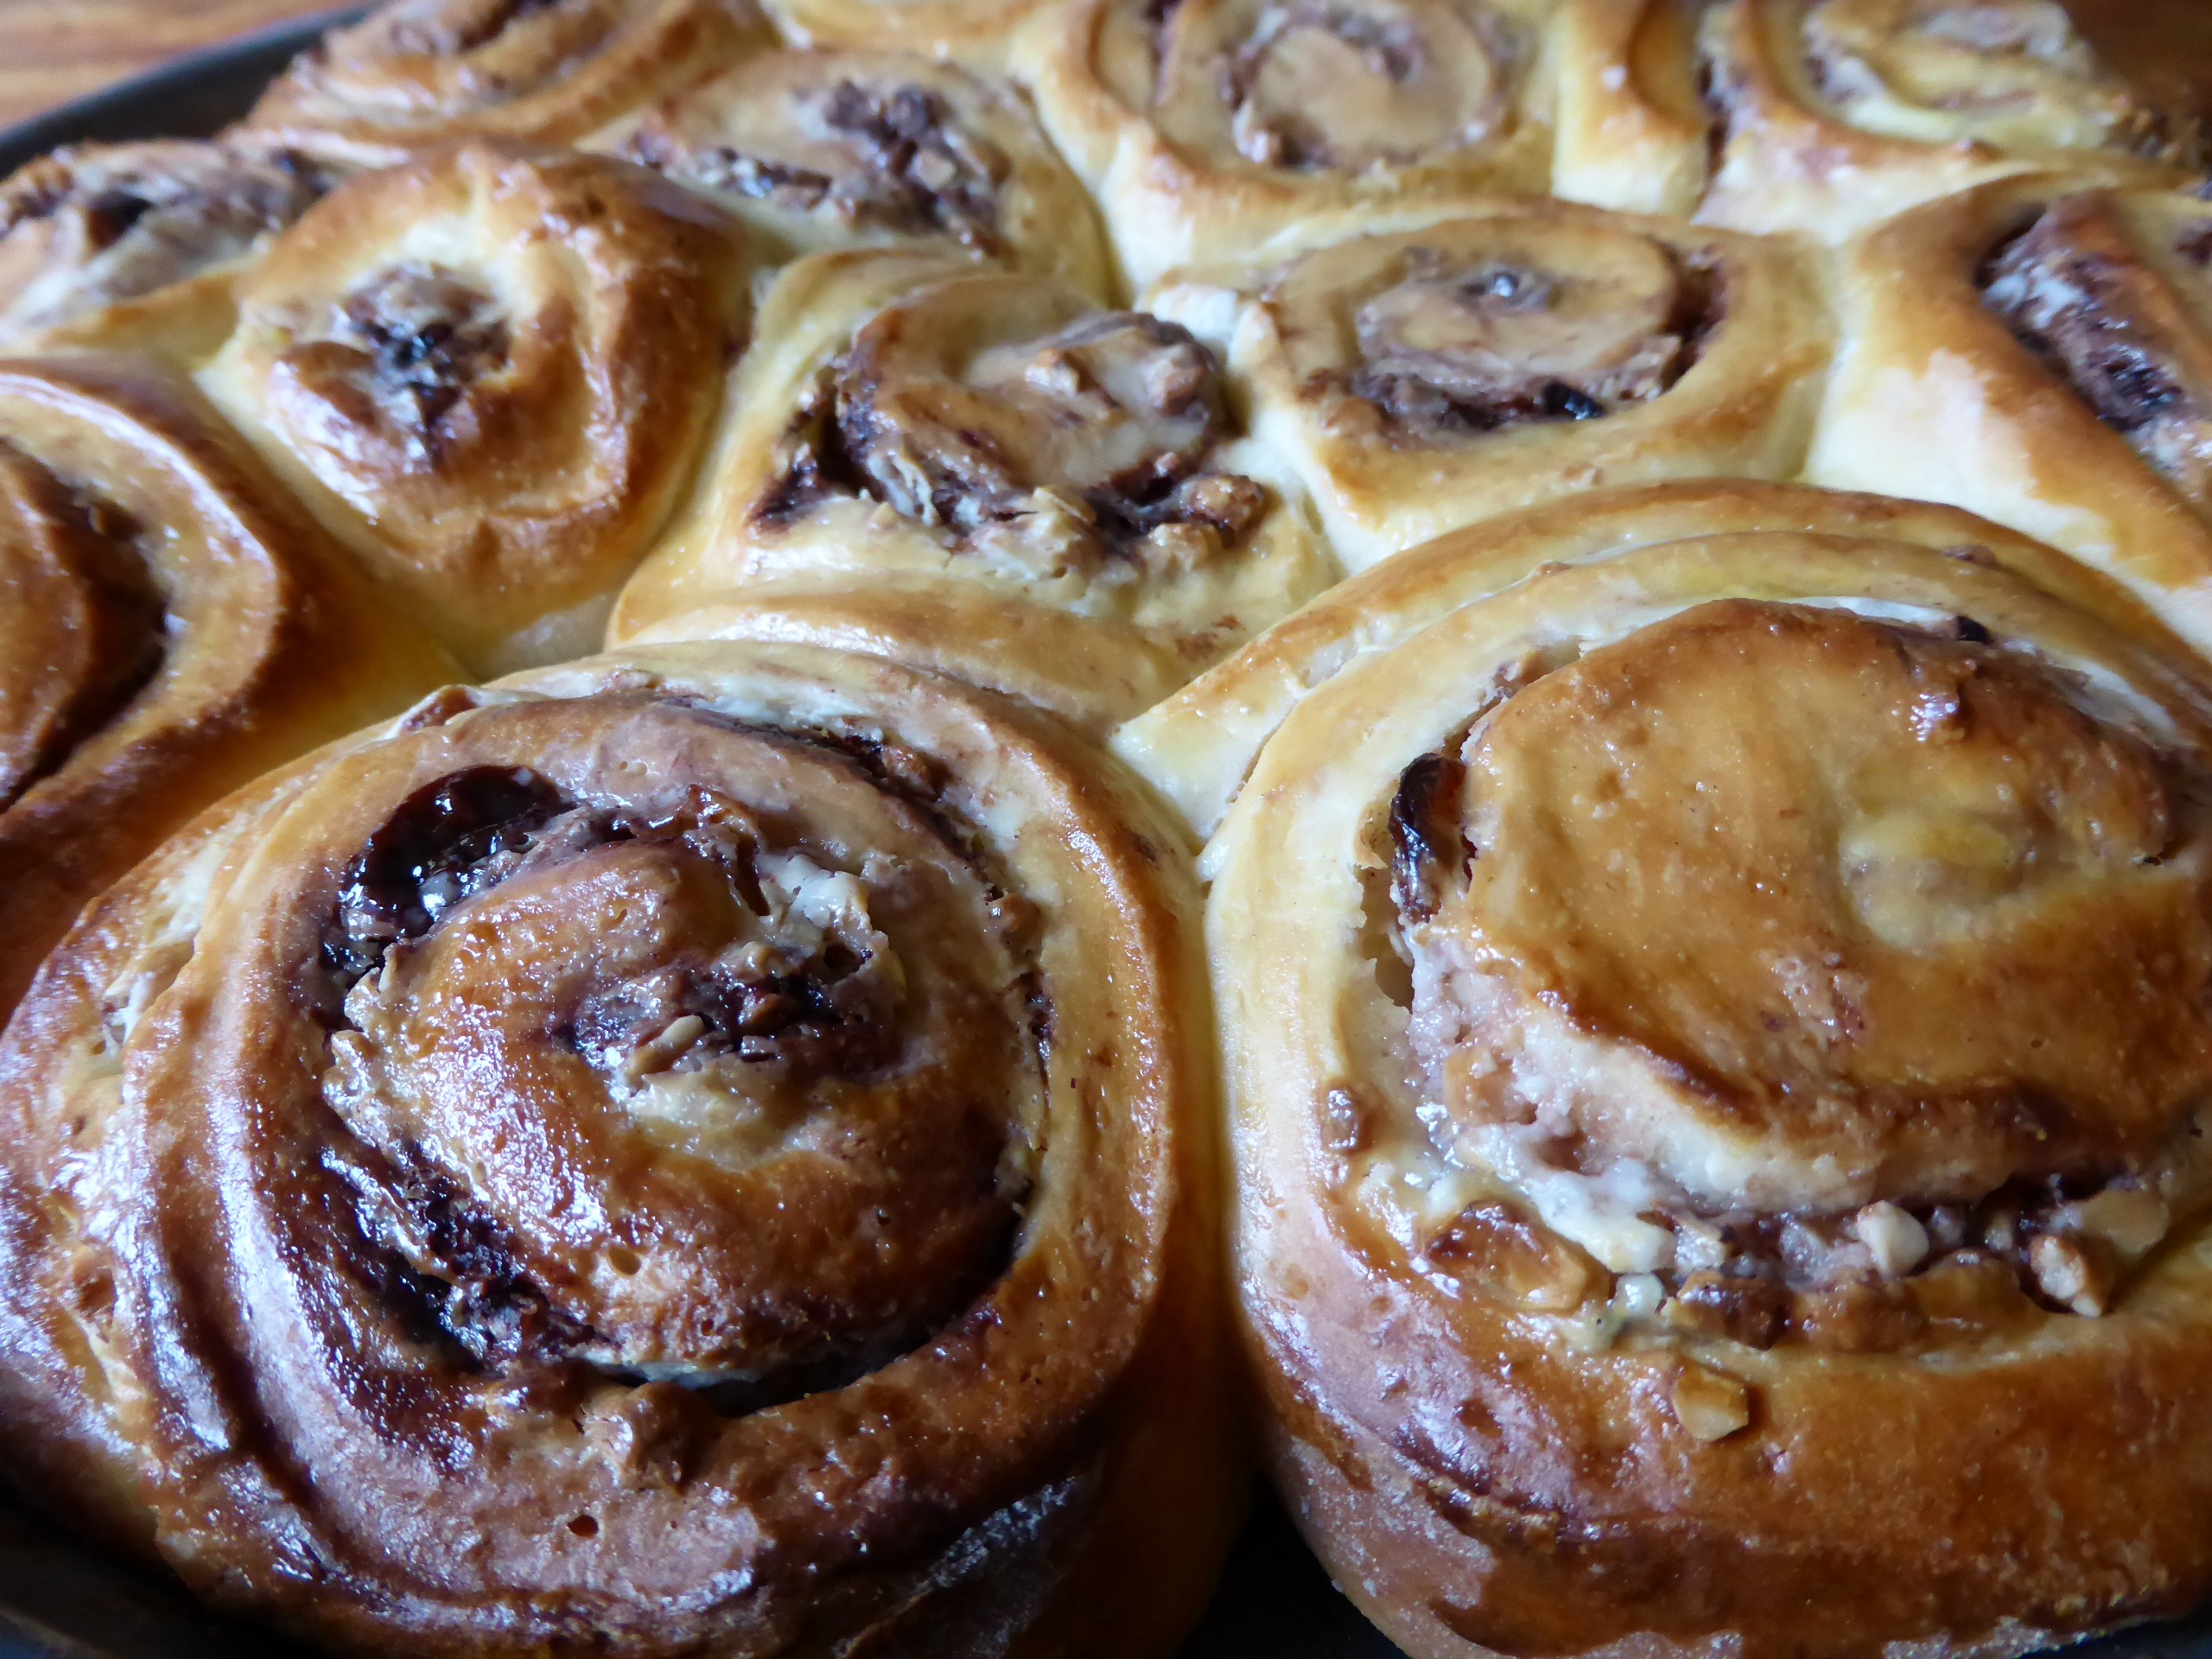
sweet, dish, food, produce, kitchen, baking, dessert, cuisine, cake, bake, frisch, schnecken, baked goods, flavor, cinnamon roll, oven noodle, snail noodle, danish pastry, brioche, american food, sticky bun